William Tennant Gairdner

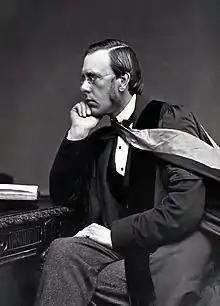
William Tennant Gairdner in 1871

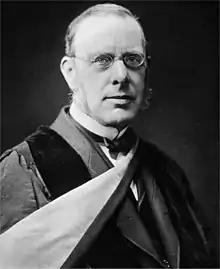
William Tennant Gairdner in 1891

Sir William Tennant Gairdner (8 November 1824 – 28 June 1907) was a Scottish Professor of Medicine in the University of Glasgow.